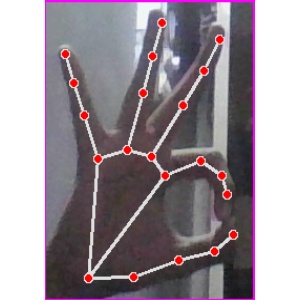
अक्षर: ण